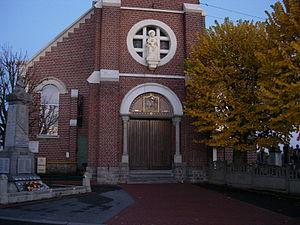
Eglise Saint-Martin. La base est constituée de bloques de Blockhaus
Ennetières-en-Weppes est une commune française, située dans le département du Nord en région Hauts-de-France. Elle fait partie de la Métropole européenne de Lille.